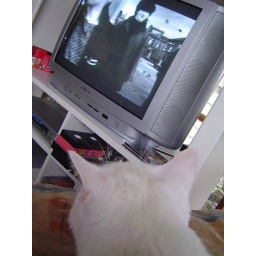
watching the new U2 video for window in the sky.